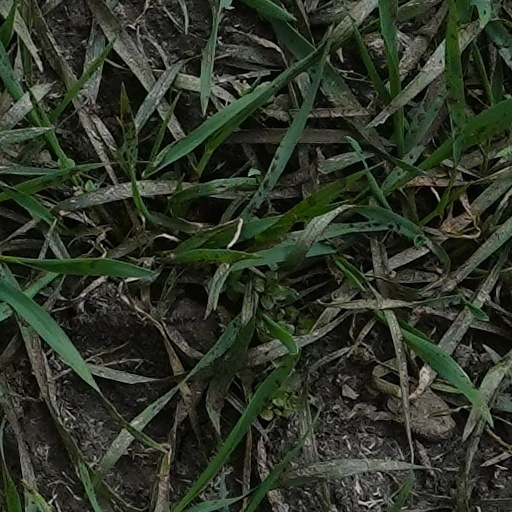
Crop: wheat